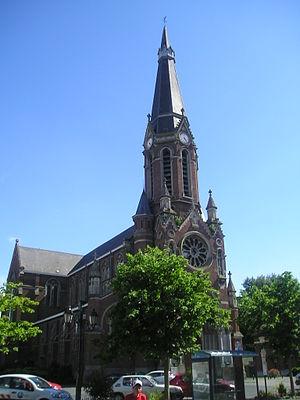
La Gorgue
La Gorgue est une commune française située dans le département du Nord, en région Hauts-de-France. La Gorgue est une commune en ancienne Flandre française limitrophe de l'Artois.